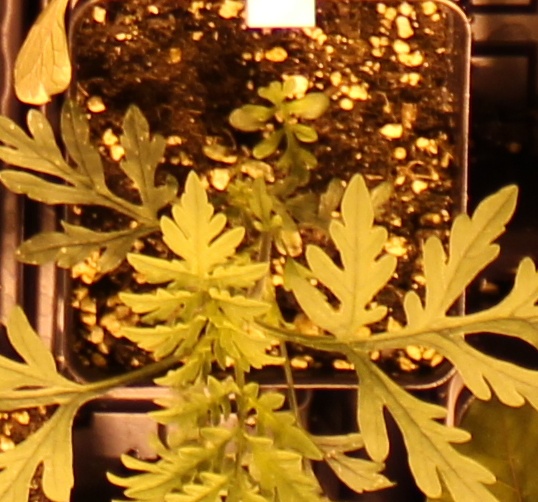
Label: Ragweed